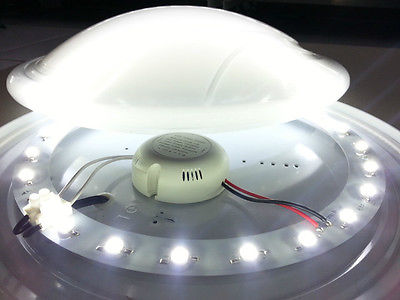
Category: lamp